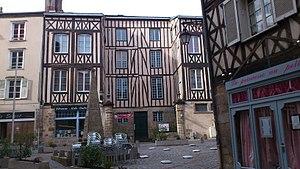
La fontaine des Barres est une ancienne fontaine de Limoges, située dans le quartier historique du Château, dans le centre-ville.